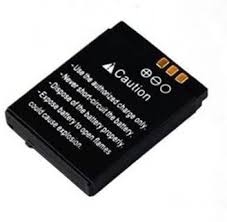
Waste category: battery